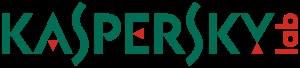
Lors de la saison 2010-2011, l'AS Saint-Étienne participe à la Ligue 1 pour la 58ᵉ fois, à la Coupe de France pour la 77ᵉ fois, à la Coupe de la Ligue pour la 17ᵉ fois.